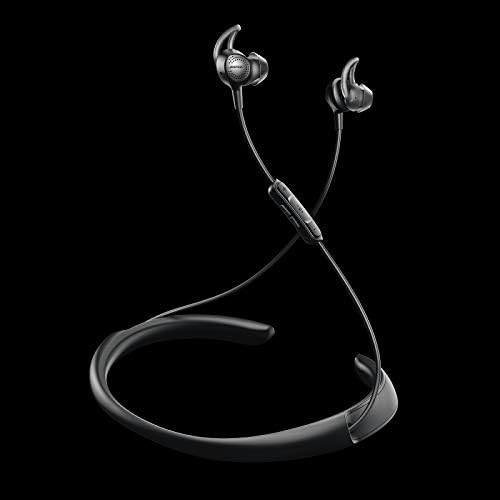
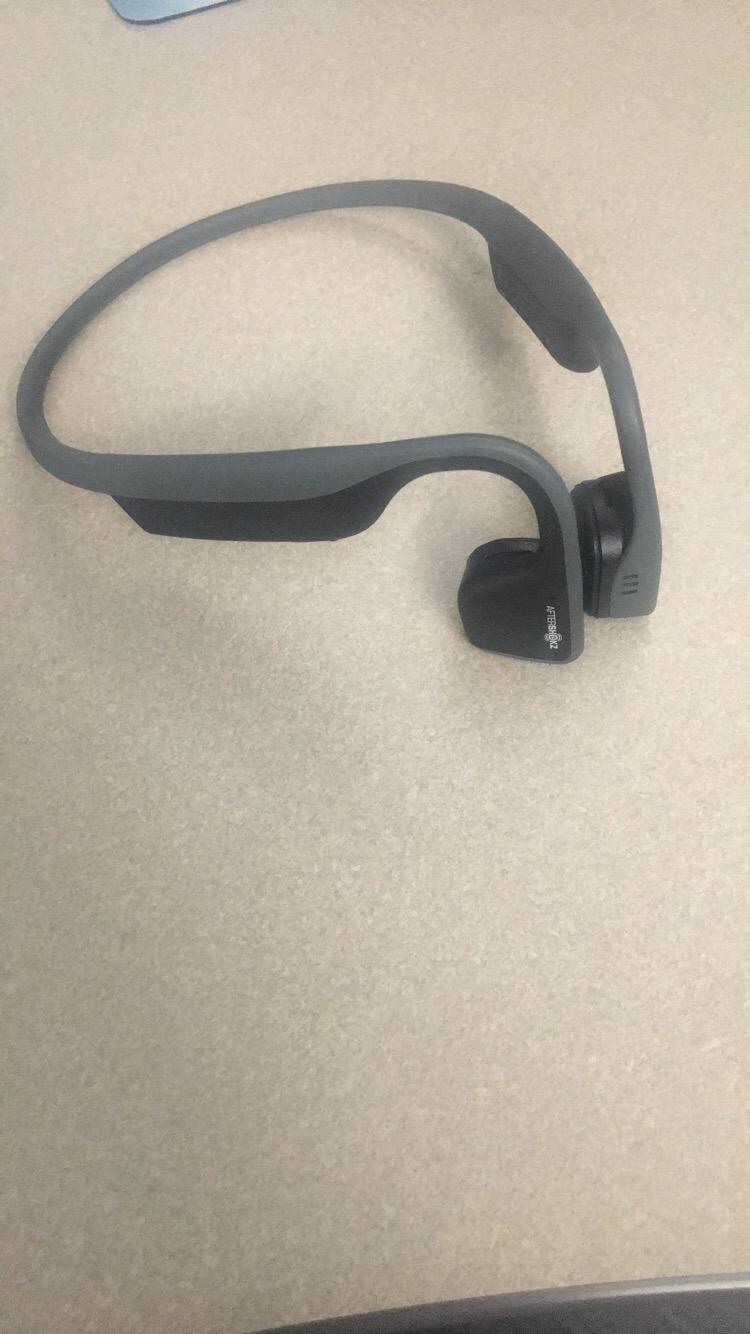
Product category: headphones
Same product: no